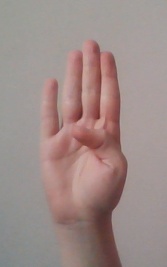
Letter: kaaf